Cottingham, East Riding of Yorkshire

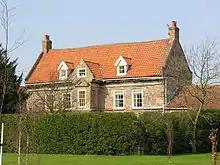
Southwood Hall, built (2007)

By 1661, the manor house of Southwood Hall had been built to the south-east of the village and is now designated a Grade II* listed building. A schoolhouse was established in the village by John Wardle in around 1666, near to the churchyard. Wardle also established an almshouse adjacent to it, but died in 1668 before it was completed.